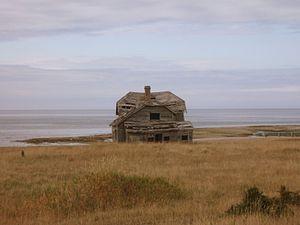
Village fantome de Baie-Sainte-Claire, au Québec.
Baie-Sainte-Claire est un ancien village du Québec situé dans la municipalité de L'Île-d'Anticosti. La localité de Port-Menier se trouve à 13 km au sud-est de ce lieu-dit.